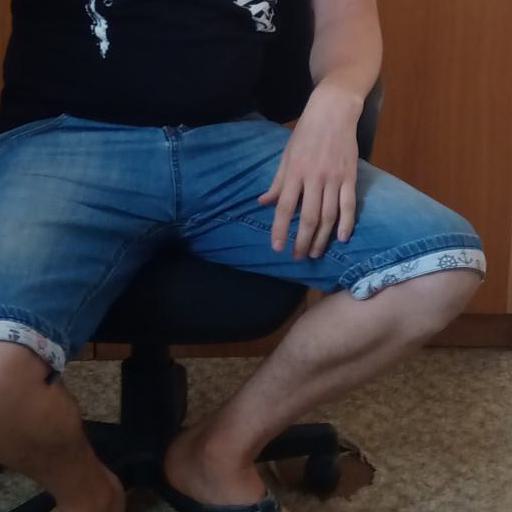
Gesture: no_gesture